2012 A-League Grand Final

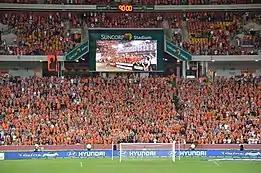
Brisbane Roar fans during the trophy ceremony

The 2012 A-League Grand Final was the seventh A-League Grand Final, which took place on 22 April 2012 at Suncorp Stadium in Brisbane for the second year running. Brisbane Roar played in their second Grand Final in two years, and were aiming to become the first A-League team to win back-to-back Championships. Perth Glory played in their first Grand Final since the 2004 NSL Grand Final, and their first A-League Grand Final. Additionally, it was the second Grand Final since 2006 that did not include the Premiers.